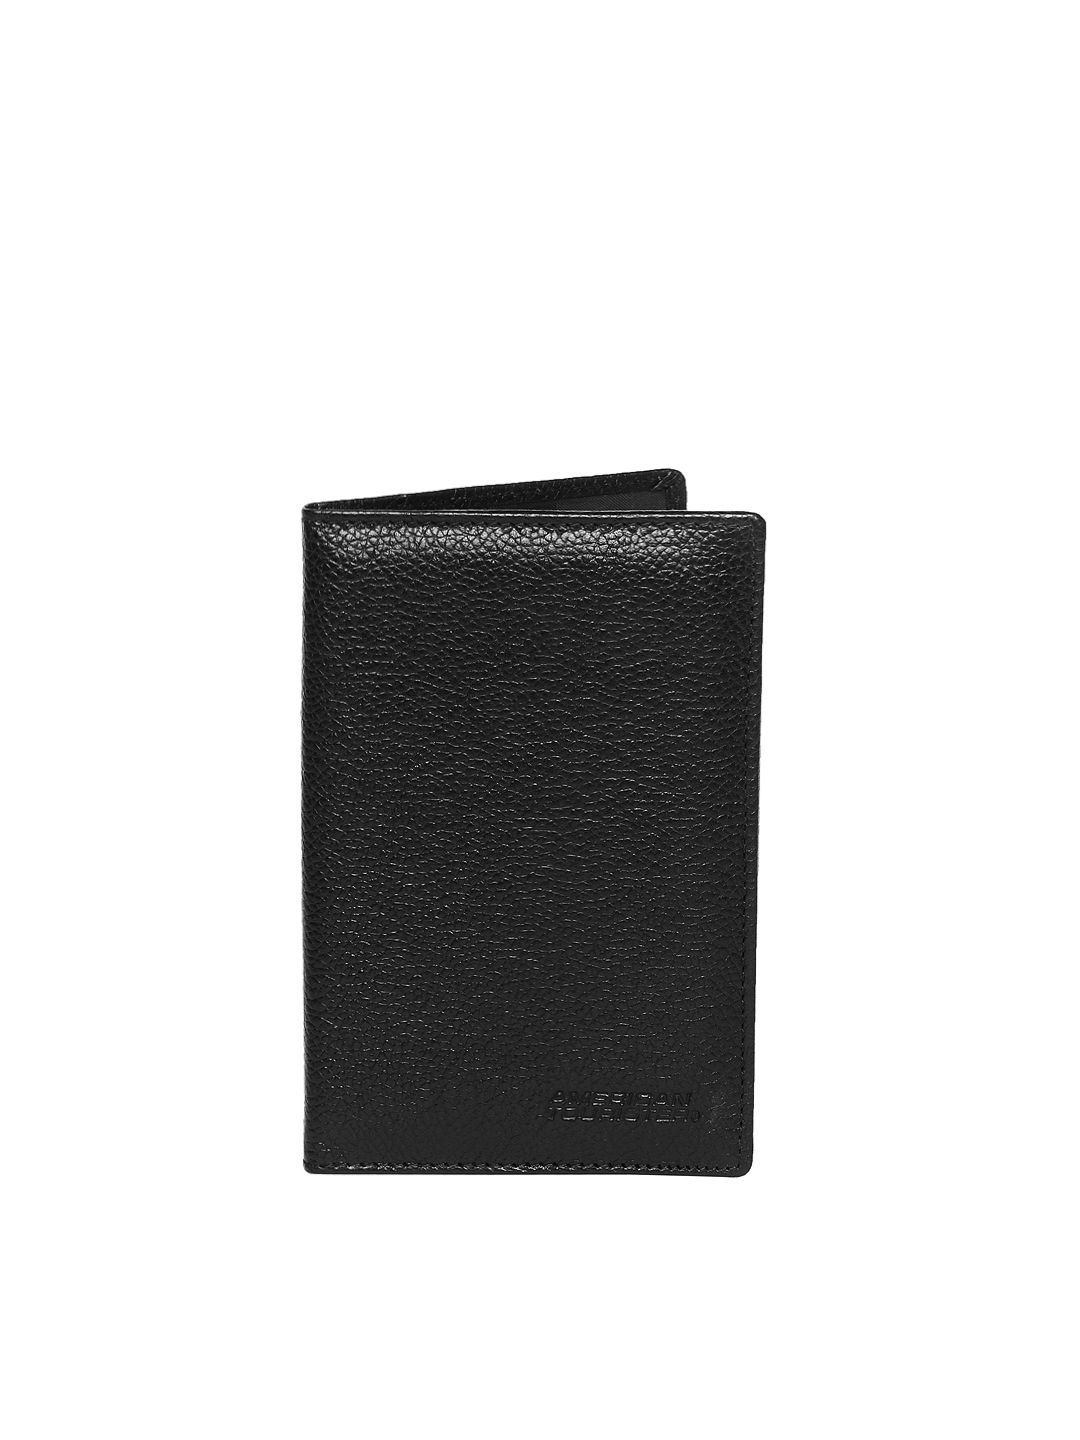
American Tourister Black Passport Holder
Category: Accessories / Wallets / Wallets
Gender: Unisex
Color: Black
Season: Summer 2015
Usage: Casual